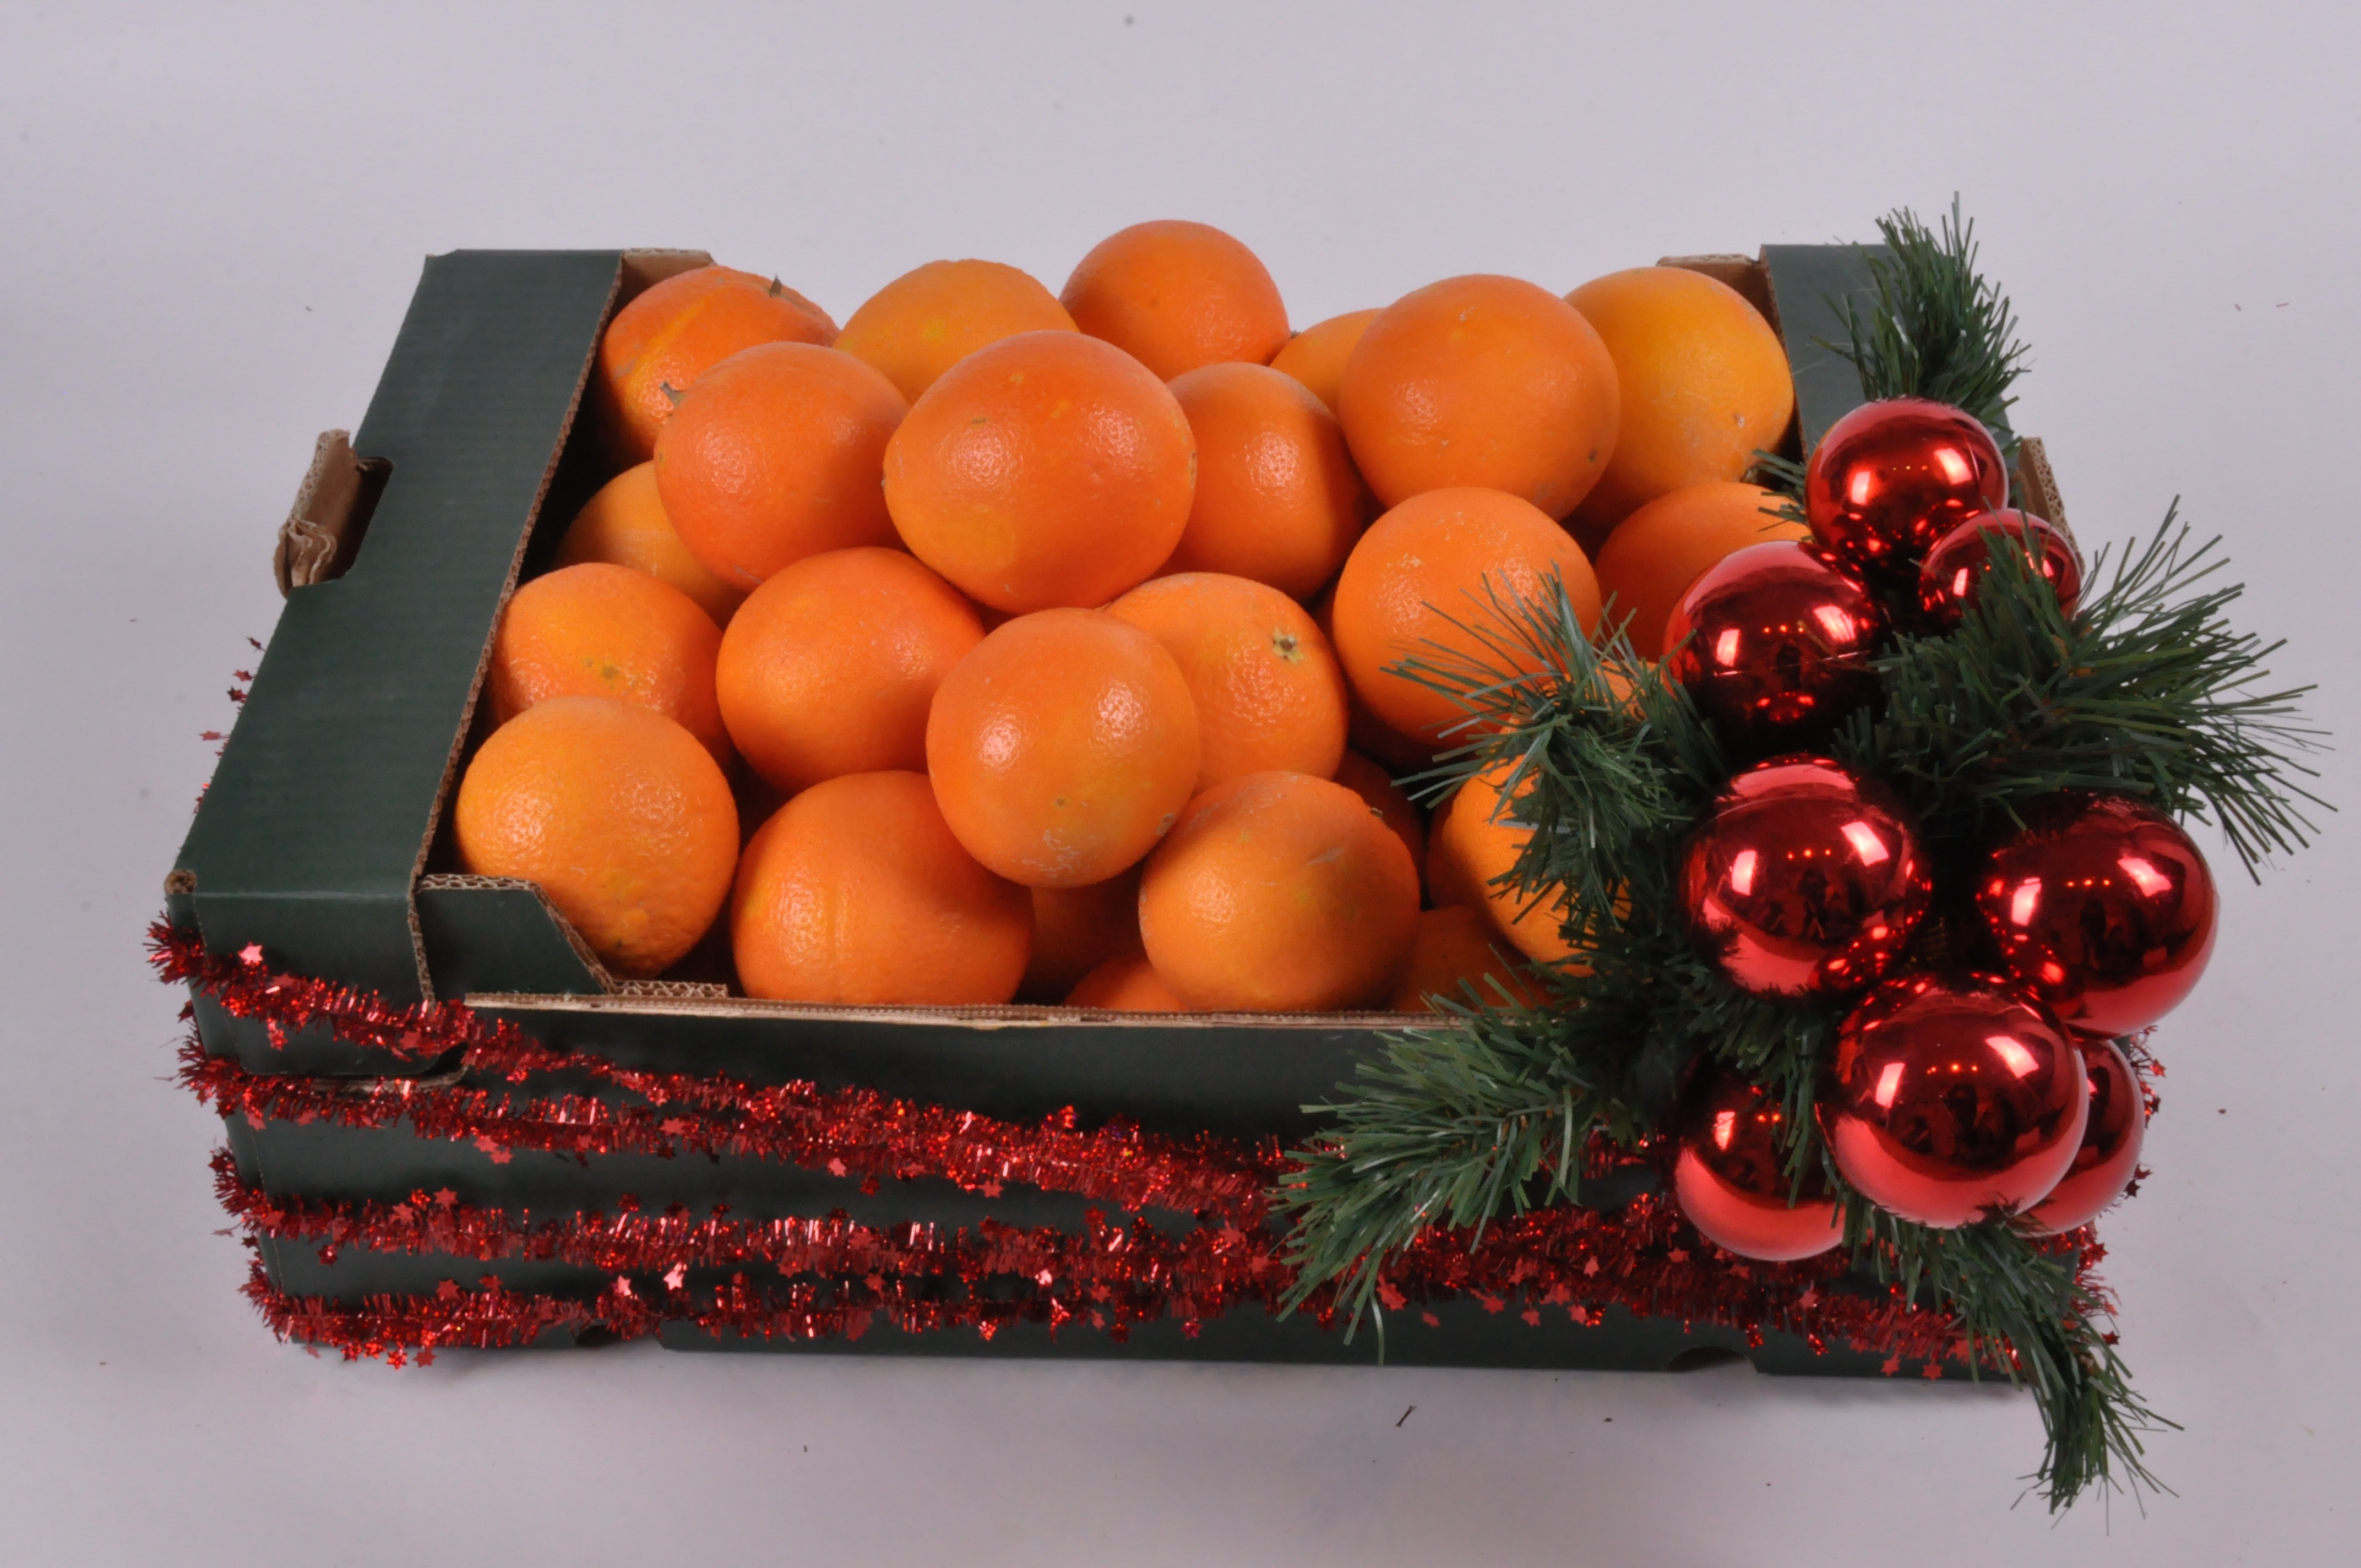
plant, fruit, flower, food, red, produce, vegetable, christmas, christmas decoration, oranges, floristry, flowering plant, land plant, fruit christmas